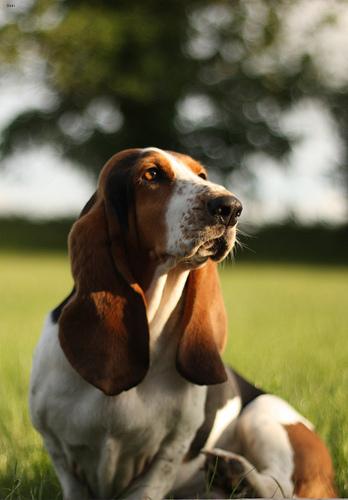
Breed: basset hound